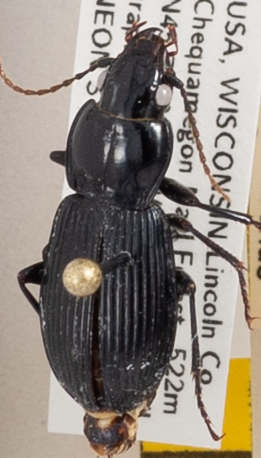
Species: Pterostichus novus
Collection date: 2018-08-07
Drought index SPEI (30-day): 0.48
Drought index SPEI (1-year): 0.142
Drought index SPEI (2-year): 2.01